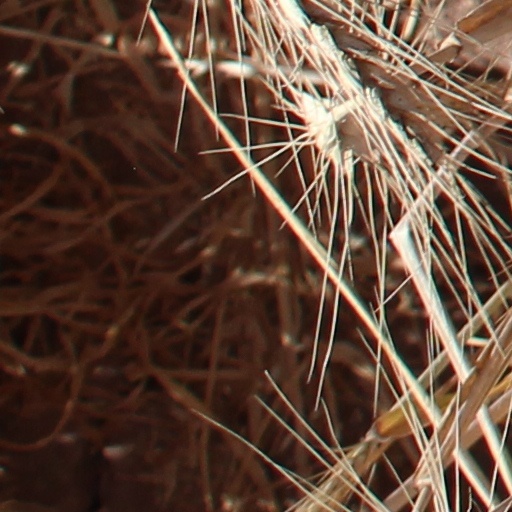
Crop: wheat